History of Christchurch, Dorset

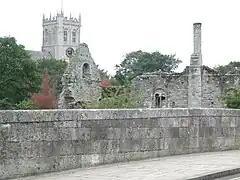
The Constable's House and Priory; seen from the Town Bridge.

Christchurch is a town, civil parish and former borough in the county of Dorset on the English Channel coast, adjoining Bournemouth in the west, with the New Forest to the east. Historically in Hampshire, it joined Dorset with the reorganisation of local government in 1974 and is the most easterly borough in the county. The town has existed since 650 AD and its close proximity to the Cotentin Peninsula made it an important trading port and a potential target for invasion during the Napoleonic and Second World Wars.